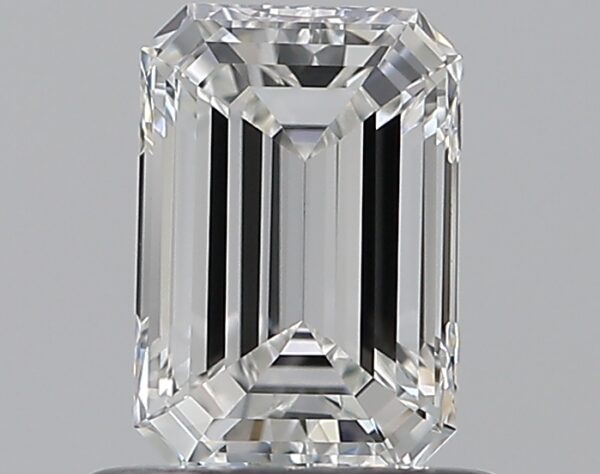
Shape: emerald
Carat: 0.66
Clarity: VS1
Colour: F
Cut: EX
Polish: EX
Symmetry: VG
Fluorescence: N
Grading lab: GIA
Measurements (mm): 6.22 x 4.26 x 2.72